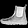
Label: Ankle boot